International Lunar Resources Exploration Concept

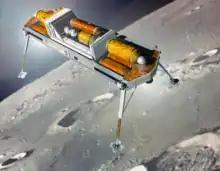
Automated Cargo Vehicle

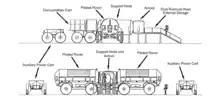
Temporary Lunar Outpost Layout

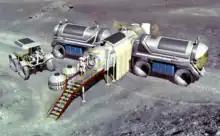
Temporary Lunar Outpost

Phase 1 would have been mostly robotic missions that would have set up the liquid oxygen plants for the crew's return trip. Flights 1 and 2 would have assembled the oxygen plant and ISRU equipment as well as small rover-like "carts" that would have carried logistics and fuel cell power. Flight 3 would have brought equipment for the astronauts such as the pressurized Moon Bus and scientific equipment. Flight 4 would have flown a crew of two in the ILREC Piloted Lander and landed them at the outpost. The crew would be one astronaut and one cosmonaut. Their stay would only be a few days long.